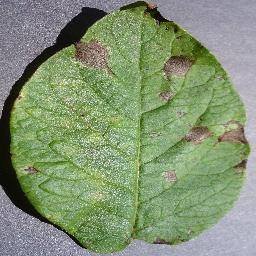
Label: Potato___Early_blight